Stemme S10

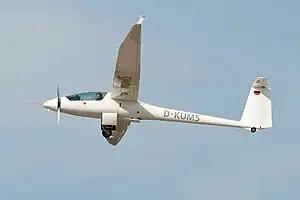
A Stemme S10 taking off

The Stemme S10 is a self-launching sailplane produced by Stemme AG in Strausberg (Germany) since the 1980s. The engine is mounted amidships and it features an unusual folding propeller which is stowed inside the aircraft's nose-cone when the engine is not in use.